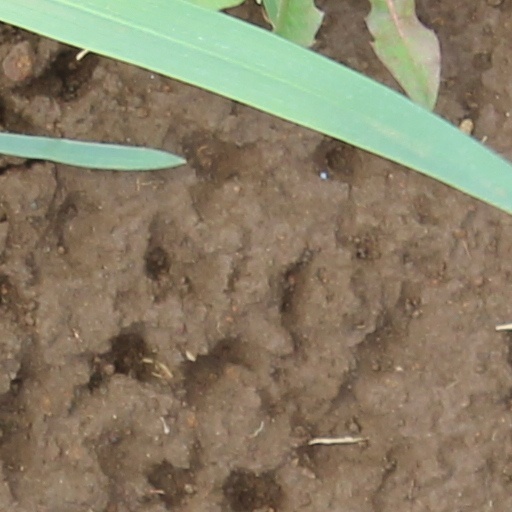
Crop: wheat